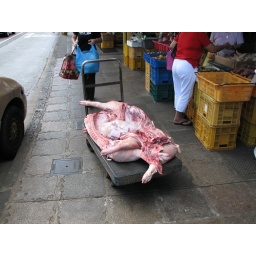
...will you find a gutted pig sitting on a cart in the middle of the sidewalk.